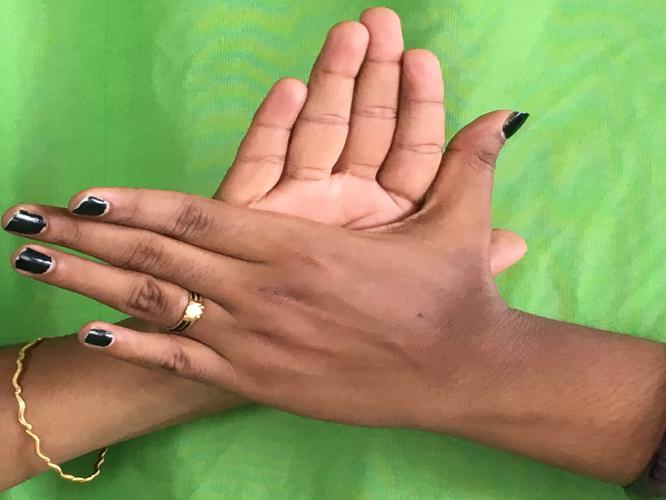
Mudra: Chakra
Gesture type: double_hand